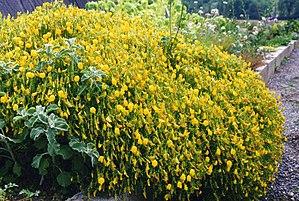
Ononis pusilla, de nom commun Bugrane naine, est une espèce de plantes vivace buissonnante de la famille des Fabaceae et du genre Ononis.